Wo Che

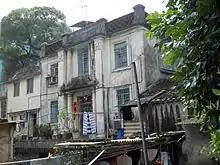
Nos. 7–10 Sheung Wo Che, listed as a Grade III historic buildings.

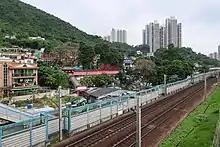
Lung Wah Hotel in Ha Wo Che, with tracks of the East Rail line. The buildings in the background are part of Sui Wo Court.

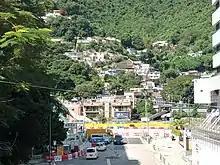
Parial view of Sheung Wo Che from Wo Che Street.

Wo Che is a village and an area in Sha Tin of Hong Kong. South of Fo Tan and north of proper Sha Tin, it is divided into Sheung Wo Che and Ha Wo Che, and the reclamation by Shing Mun River.